Impossible Whopper

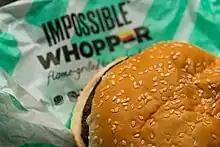
Impossible Whopper and packaging

Customers' opinions vary on how similar the Impossible Whopper is to the regular Whopper; some say that it is almost identical, others think it is not even close. Some reviewers found the texture to be similar, while others found that the Impossible Whopper was dry or missing the crumbliness of beef. Reviewers at Foodology found that they "really couldn't tell the difference at all".